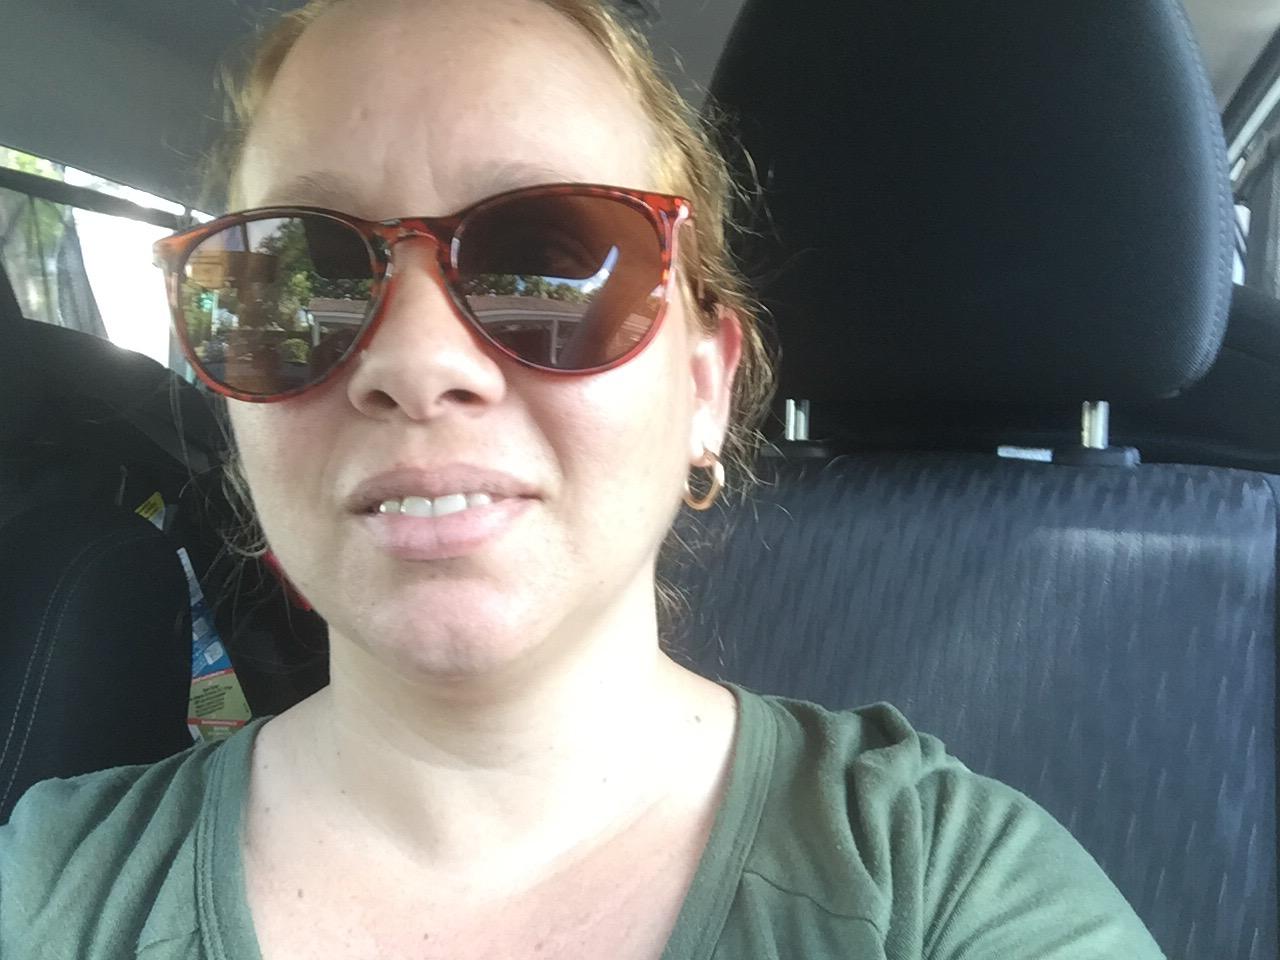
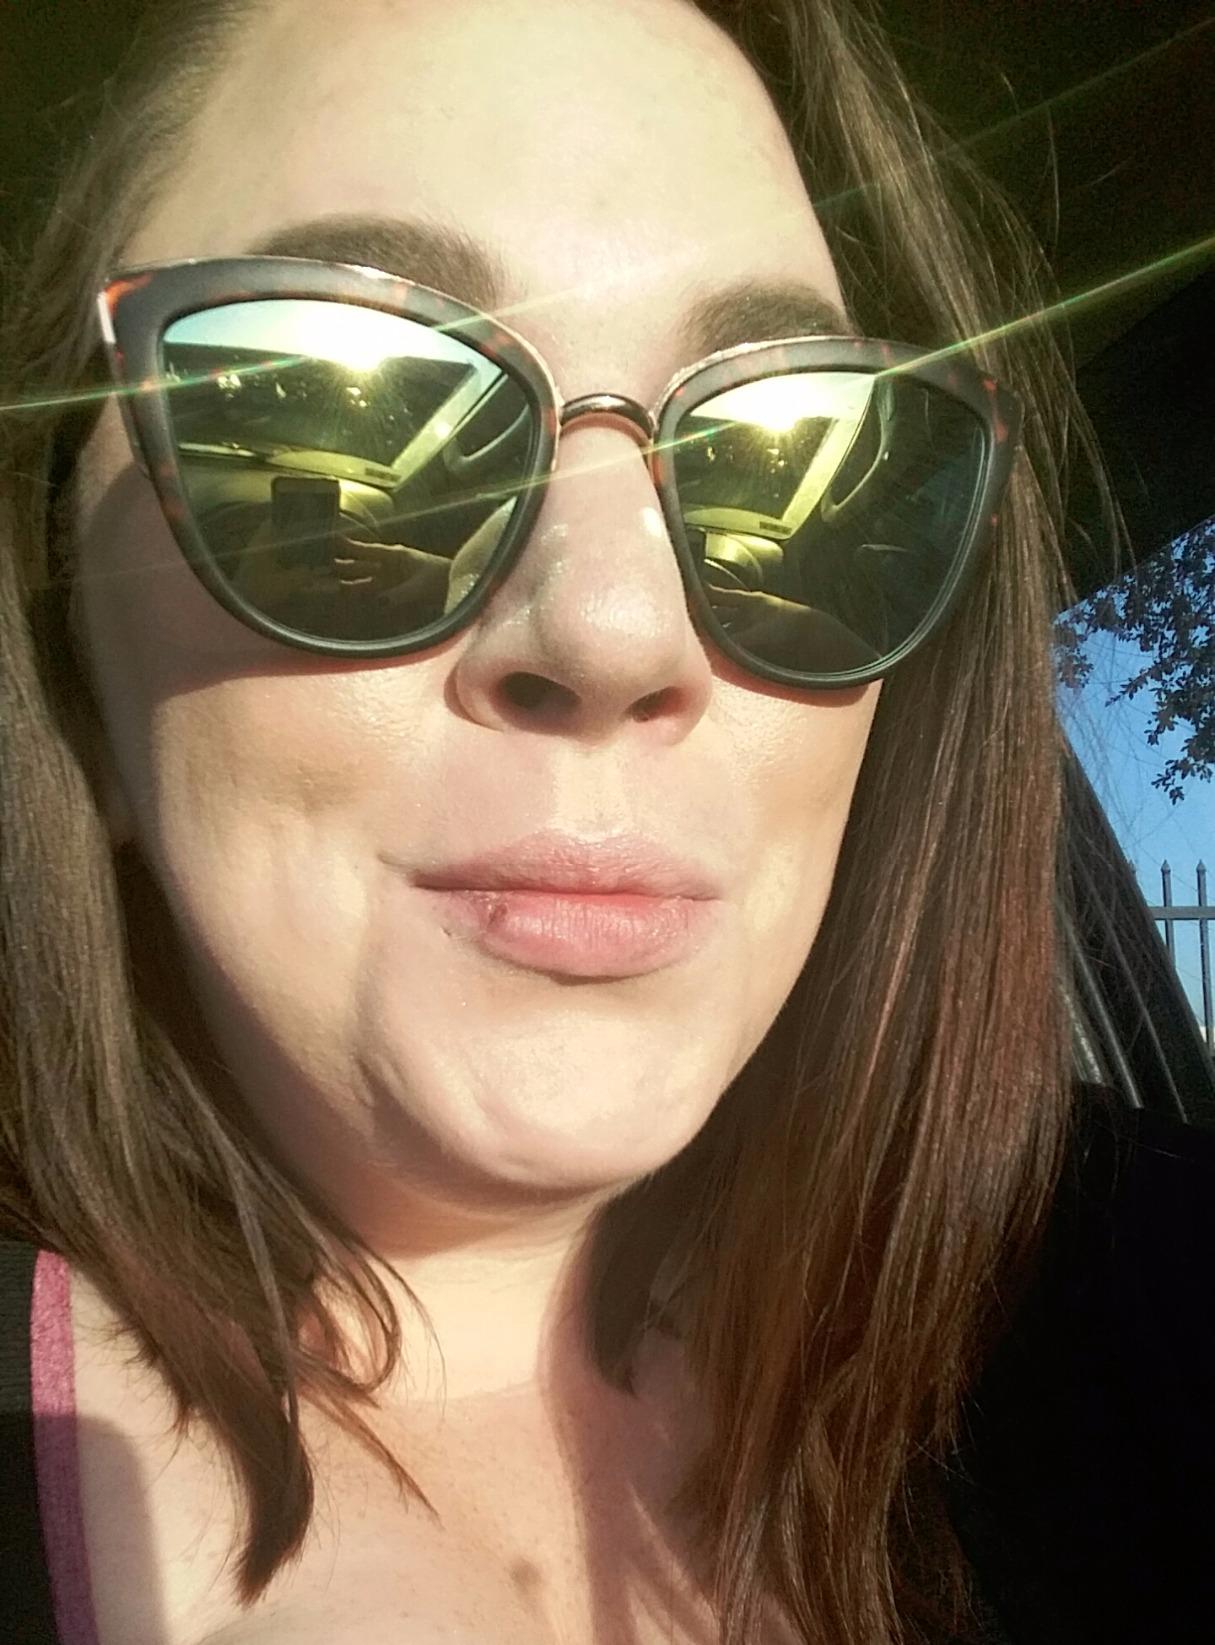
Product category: accessories_sunglasses
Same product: no